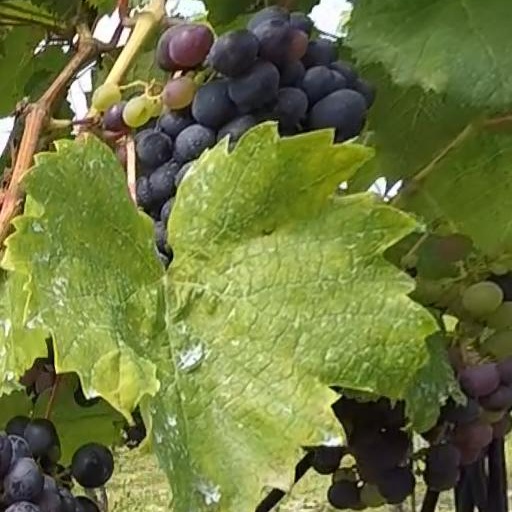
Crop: grape